Cynthia Macdonald

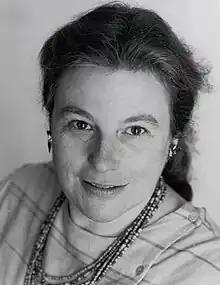
Macdonald in 1979

Cynthia Lee Macdonald (February 2, 1928 – August 3, 2015) was an American poet, educator, and psychoanalyst.